Munro baronets of Lindertis (1825)

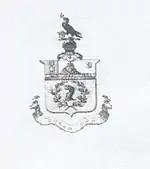
Coat of arms of Sir Thomas Munro, showing above the Munro Eagle an Indian hill fort and underneath it the name Badamy, a fort Sir Thomas captured in 1818

The Munro baronetcy, of Lindertis in the County of Forfar, was created in the Baronetage of the United Kingdom on 6 August 1825 for the soldier and colonial administrator Thomas Munro. He was a major general in the Army and served as Governor of Madras between 1820 and 1827.